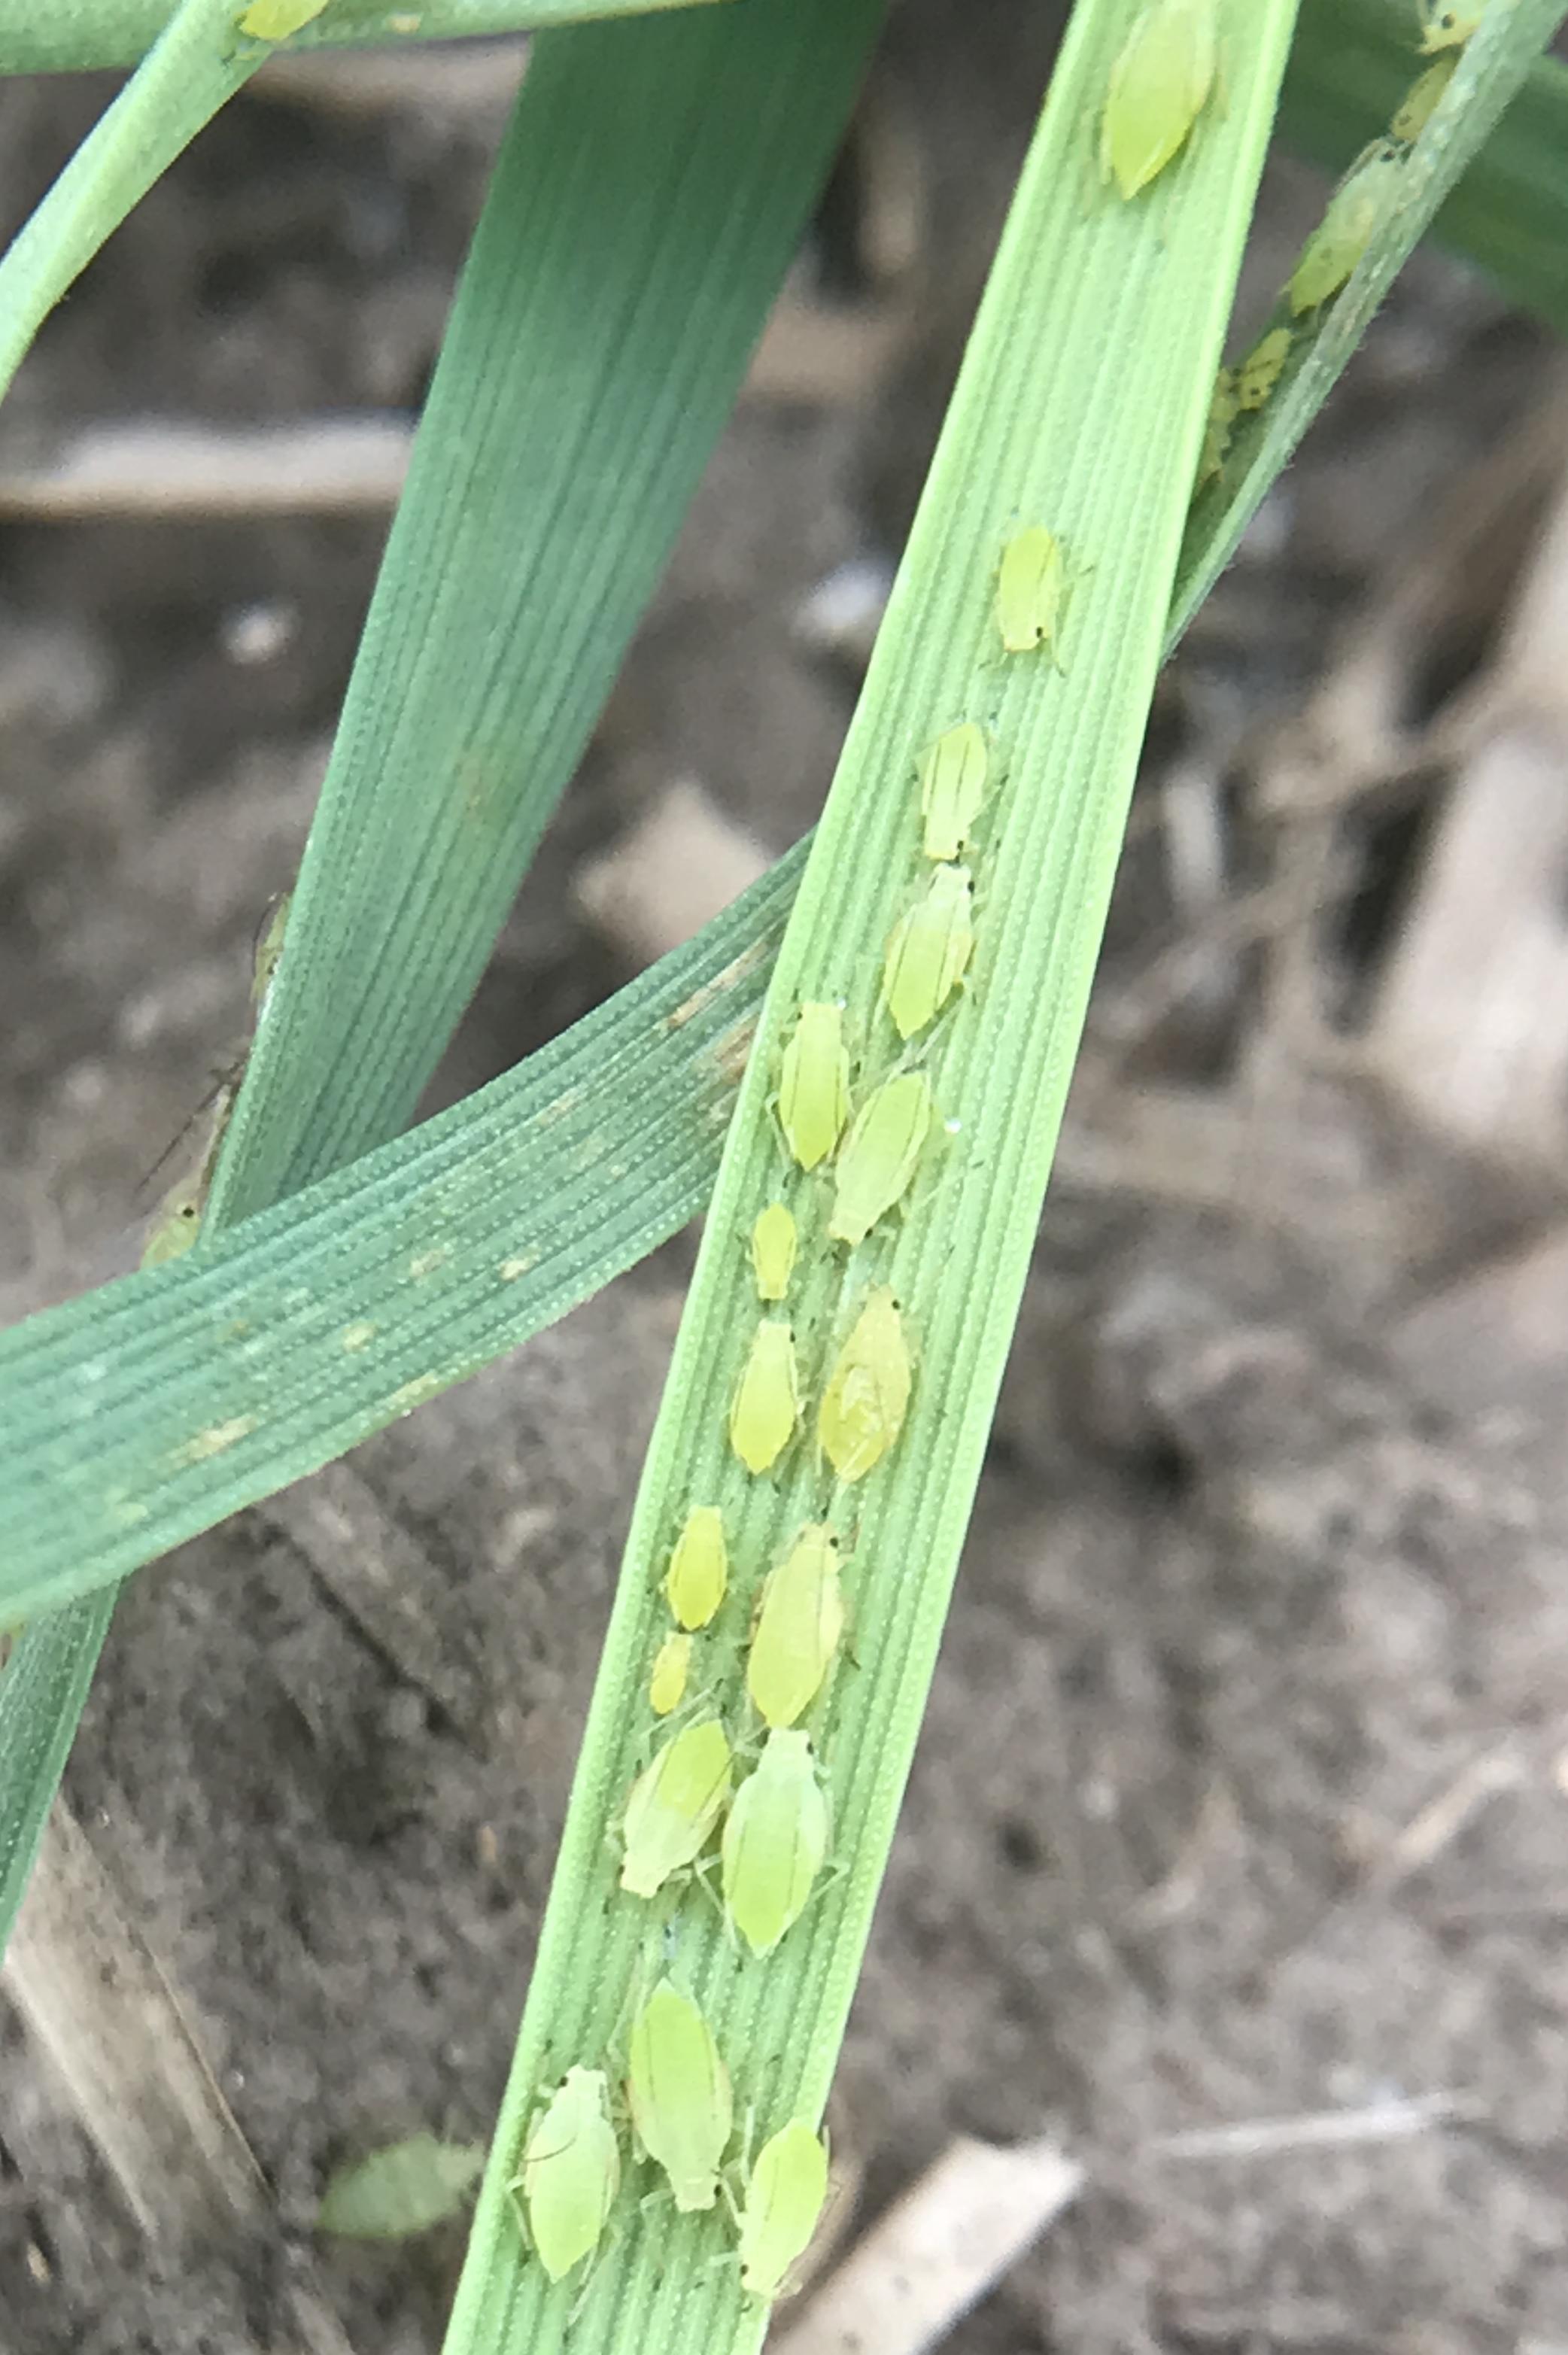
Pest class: cereal_grass_aphid